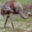
Label: bird